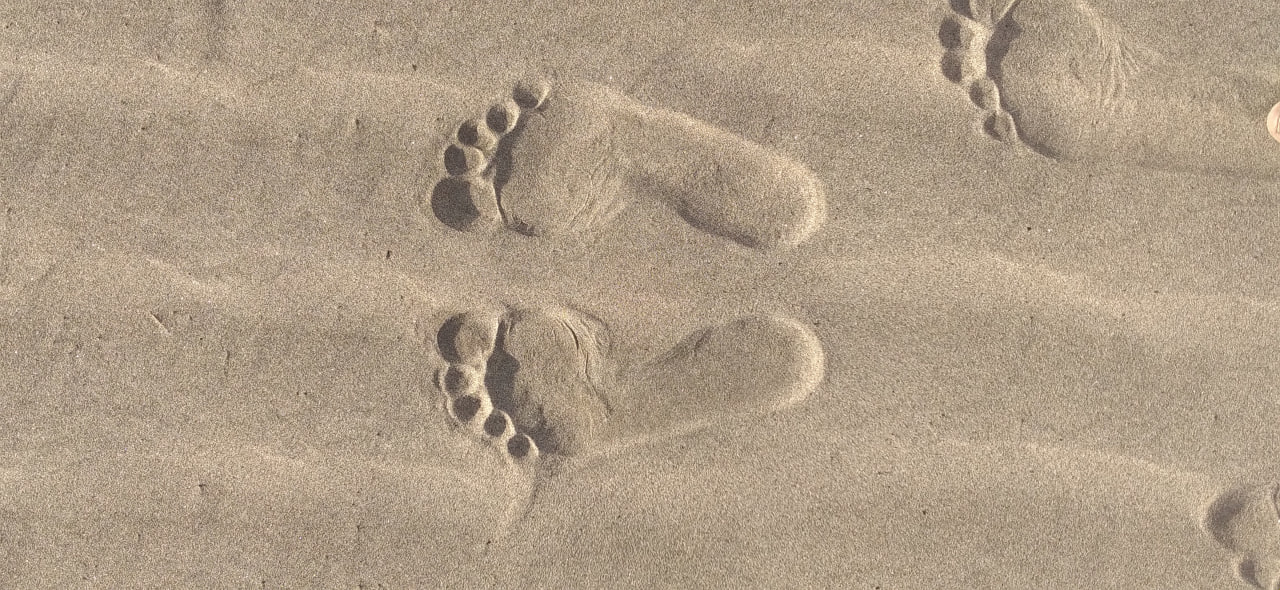
الوصف بالفصحى: أرض زراعية متشققة بعد هطول الأمطار مع نمو نباتات
الوصف بالعامية السودانية: أرض زراعية اتشققت بعد مطر، العشب طالع جديد والأرض عطشانة
التصنيف: Nature & Landscape
التصنيف الفرعي: Weather conditions